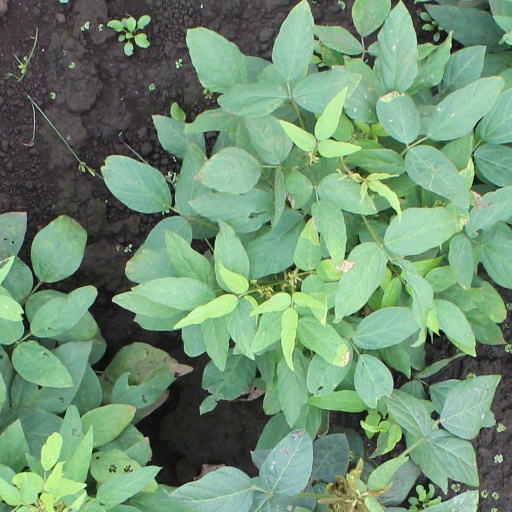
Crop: soybean